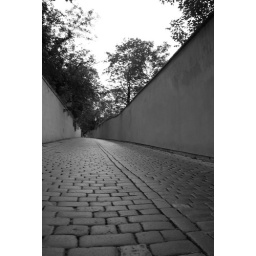
Cobble stone road leading up towards the Castle in Prague, Czech Republic.